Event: Ecuador Earthquake
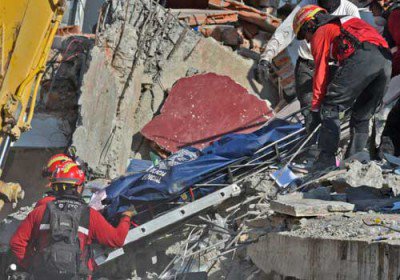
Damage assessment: damage